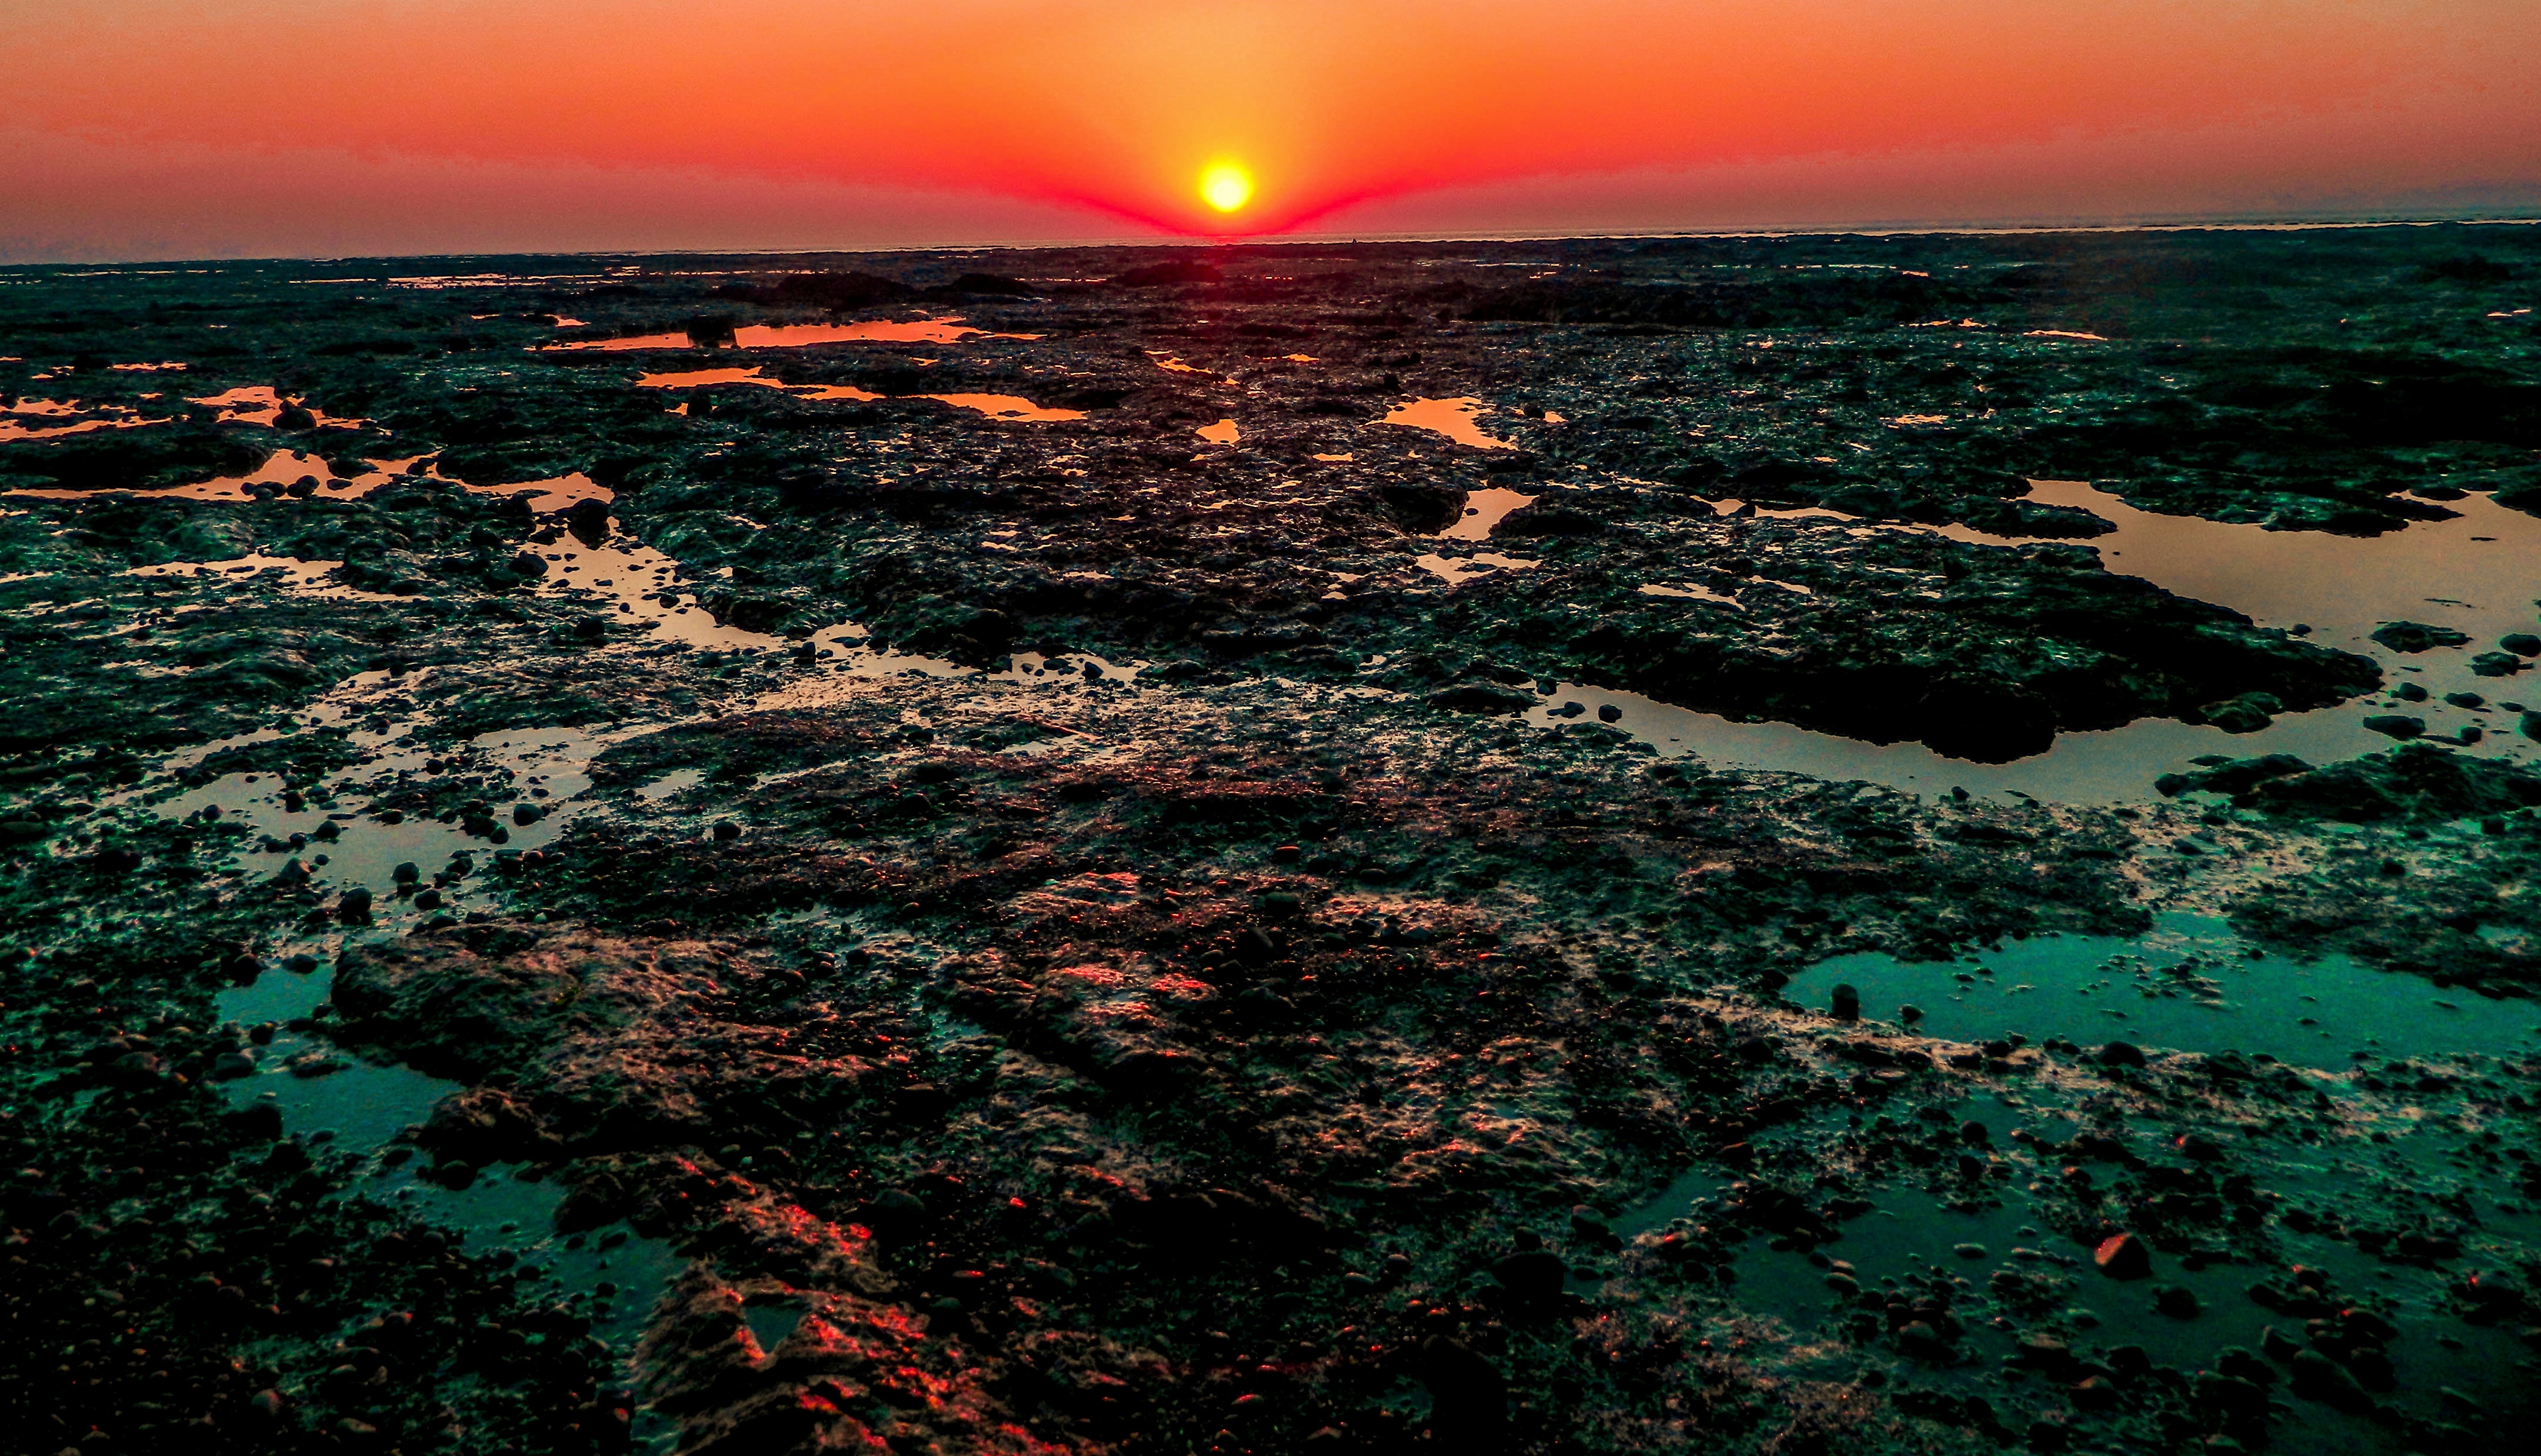
sea, coast, ocean, horizon, sunrise, sunset, dawn, dusk, reflection, bay, geological phenomenon